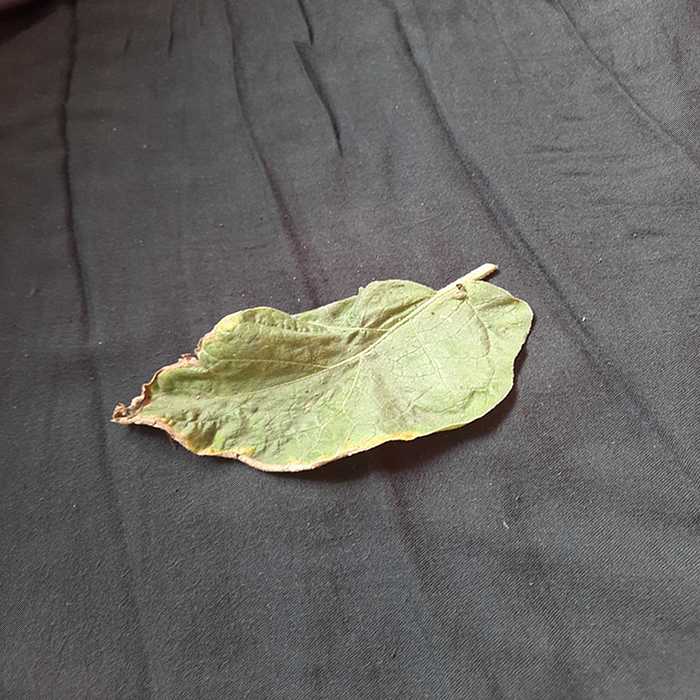
Plant: Eggplant
Label: Eggplant begomovirus